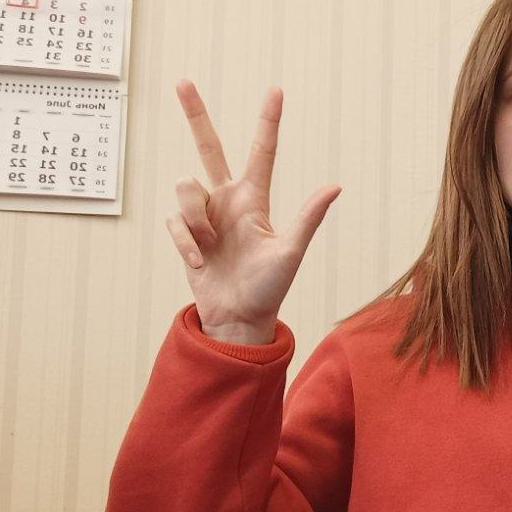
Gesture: three2